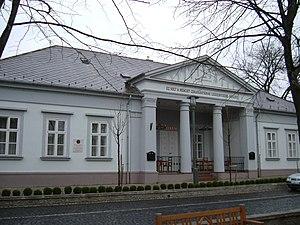
Balatonfüred est située dans le comitat de Veszprém en Hongrie sur la rive nord du lac Balaton à proximité de la péninsule de Tihany. Connue pour ses eaux chaudes acidulées contenant des hydrogénocarbonates, du calcium et du magnésium qui soulagent et guérissent les troubles circulatoires et les maladies cardio-vasculaires.